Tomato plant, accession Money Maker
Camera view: tilt-top (135 deg); turntable rotation: 270 degrees
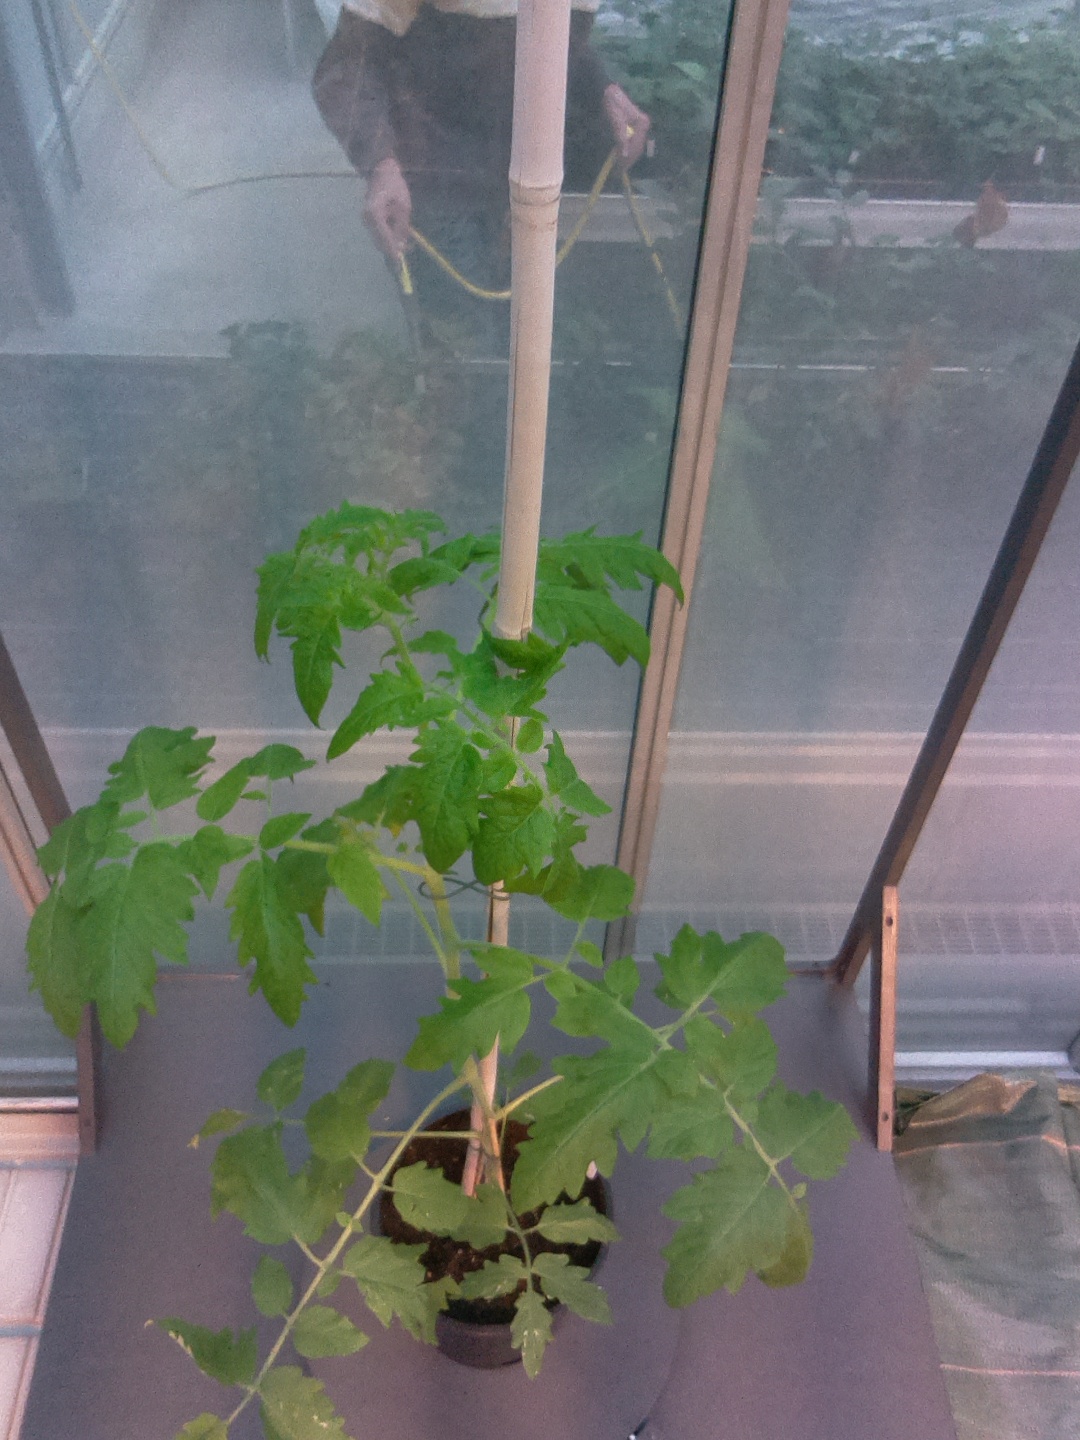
BBCH growth stage 16: 12 of true leaves visible